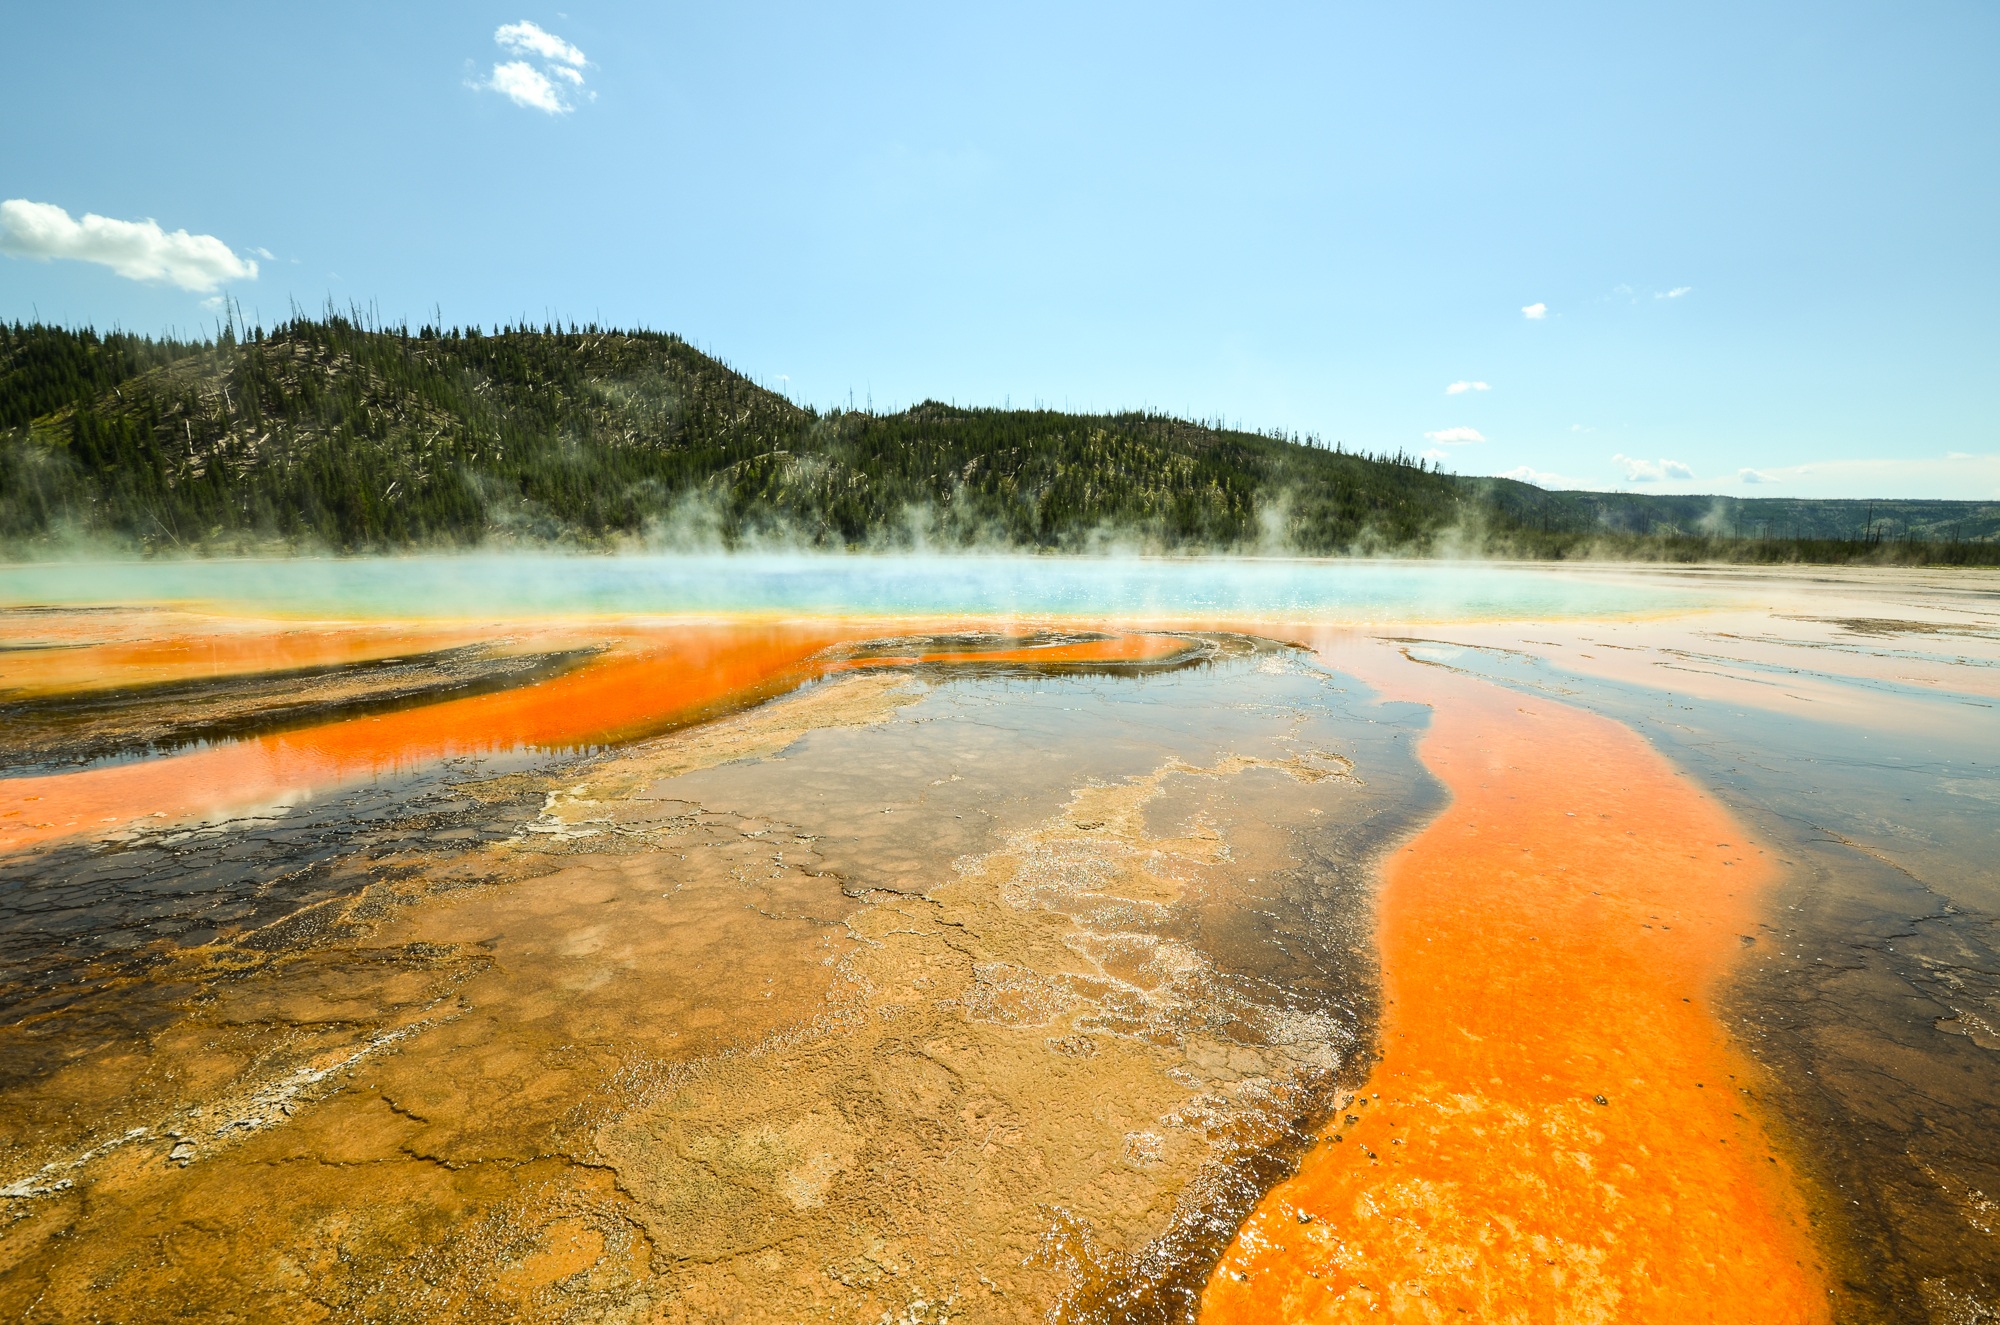
beach, sea, coast, nature, ocean, marsh, shore, wave, river, usa, america, bay, national park, body of water, yellowstone, wetland, habitat, wyoming, grand prismatic spring, thermal spring, mudflat, natural environment, wind wave